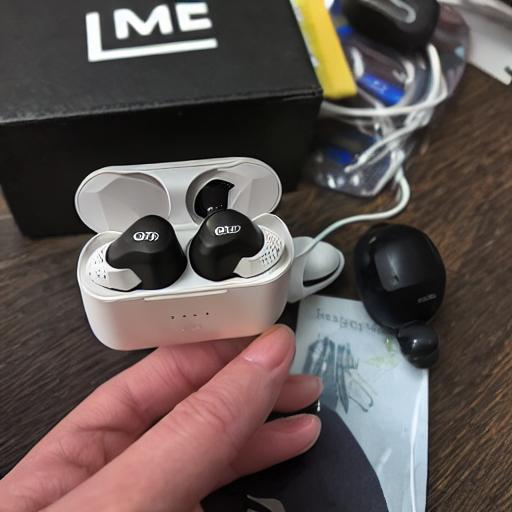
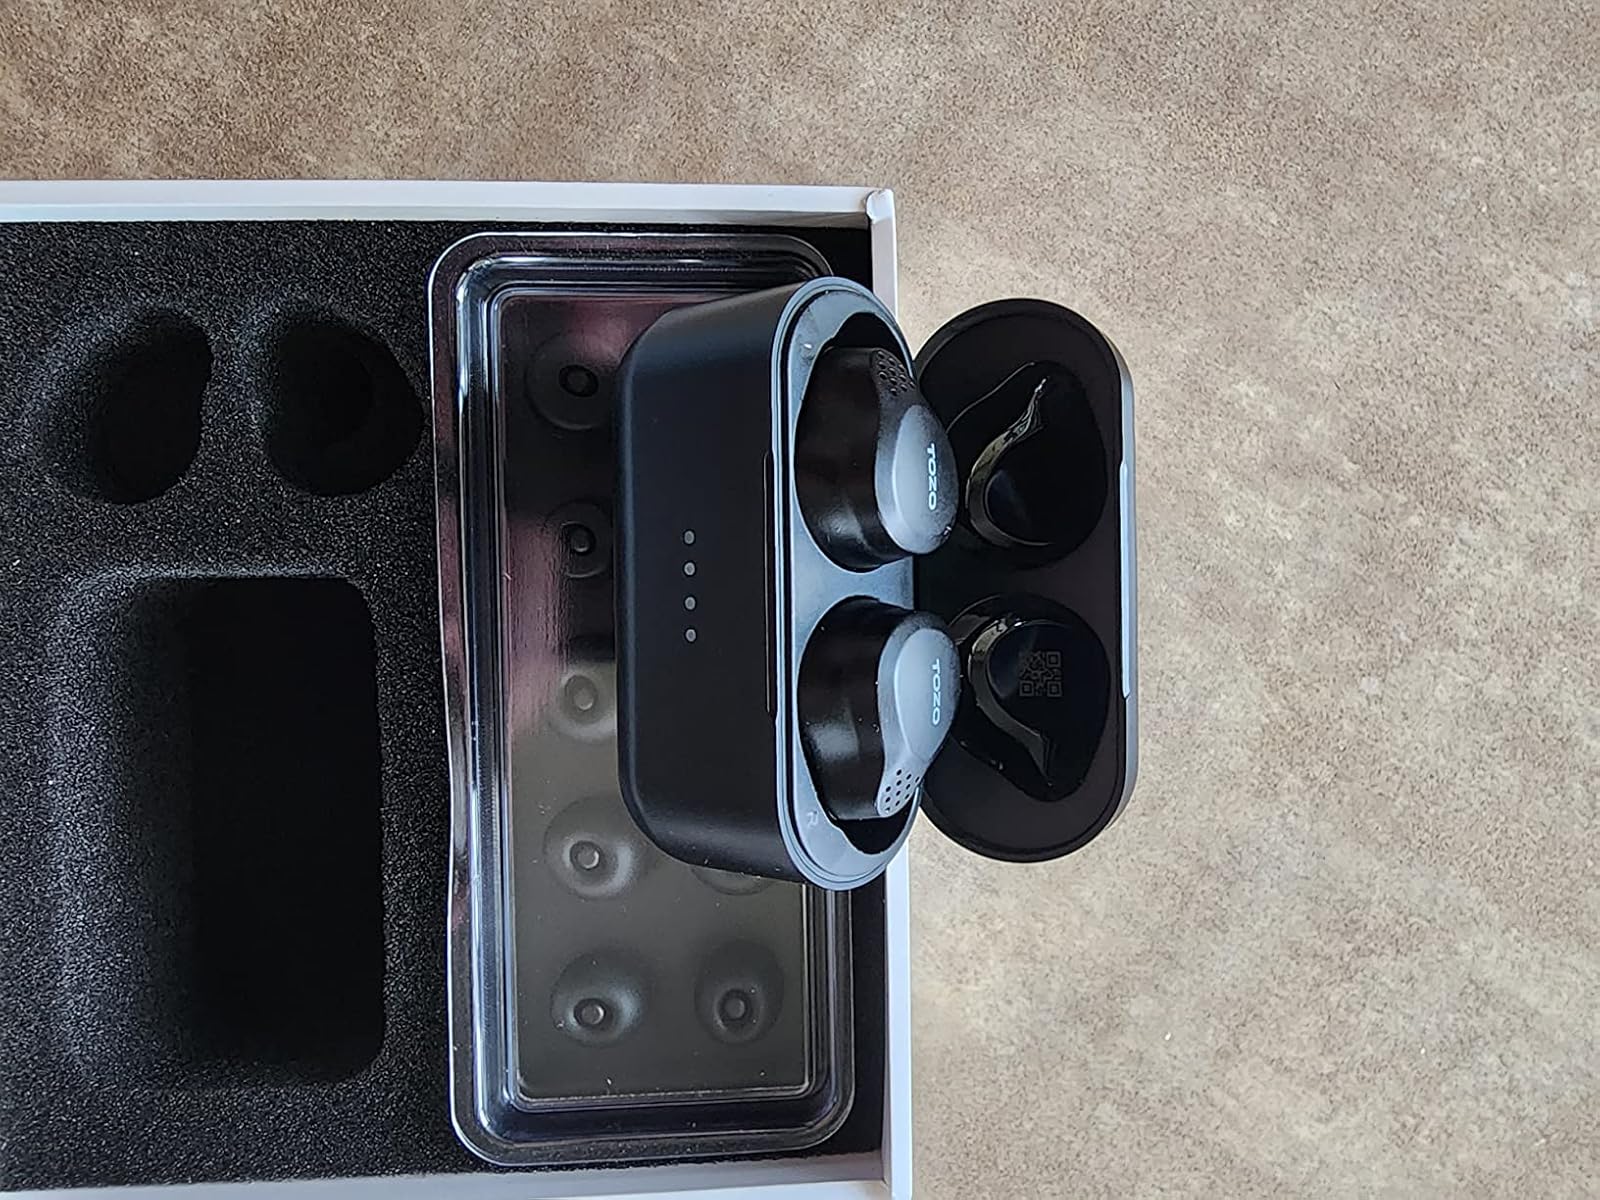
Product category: earbuds
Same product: no